The Earth Woman

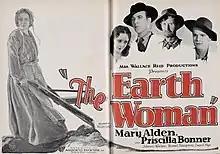
Advertisement

The Earth Woman is a 1926 American silent drama film directed by Walter Lang.